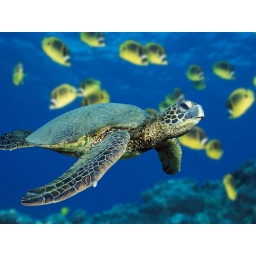
A green sea turtle swims past a school of Raccoon Butterflyfish near Hawaii.